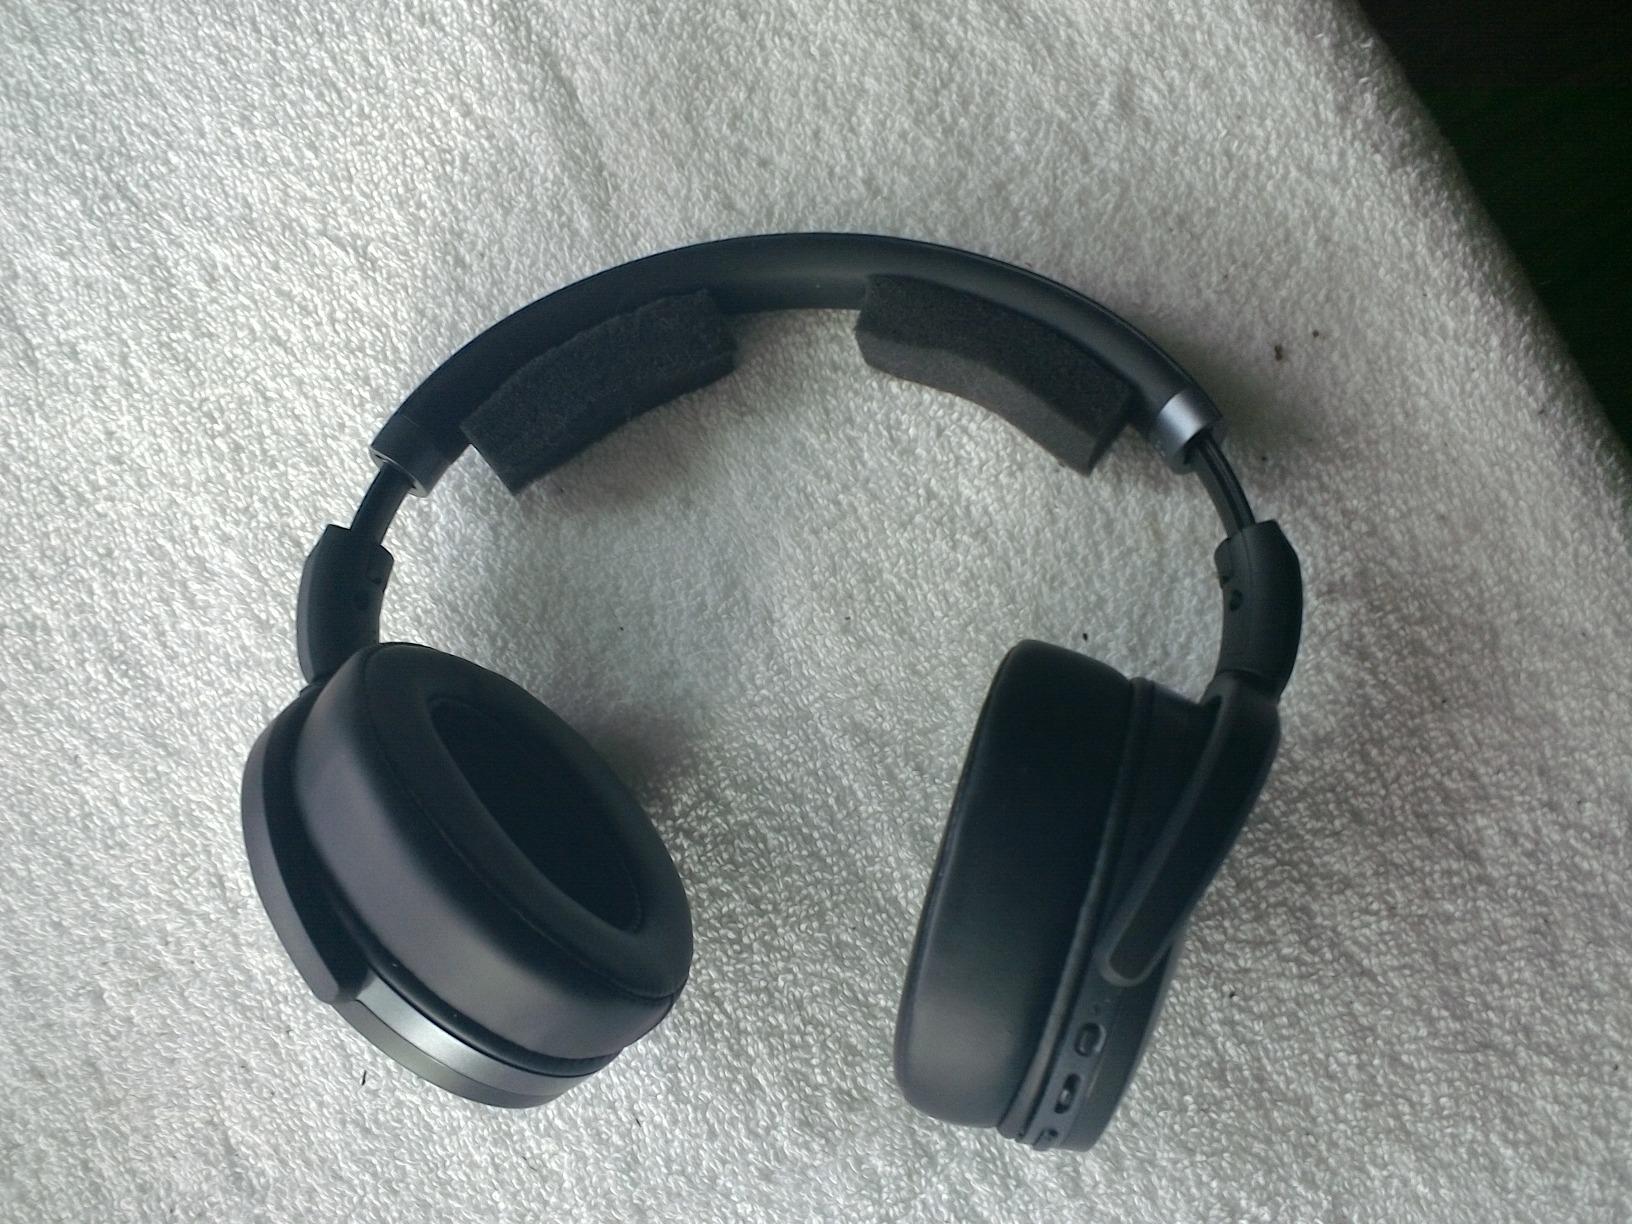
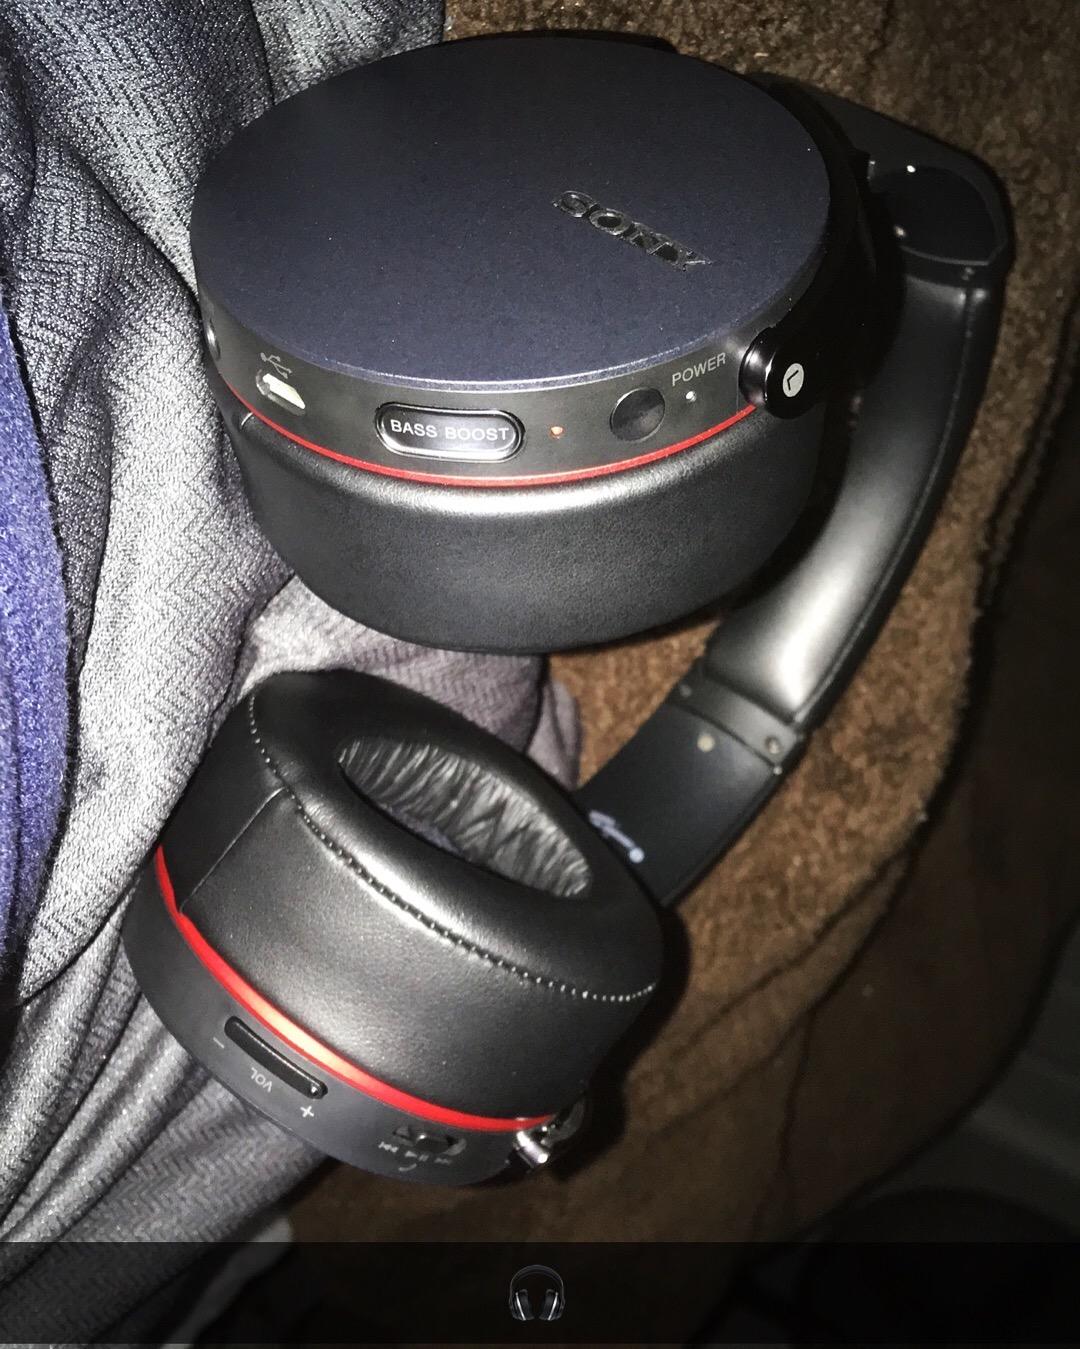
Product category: headphones
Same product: no